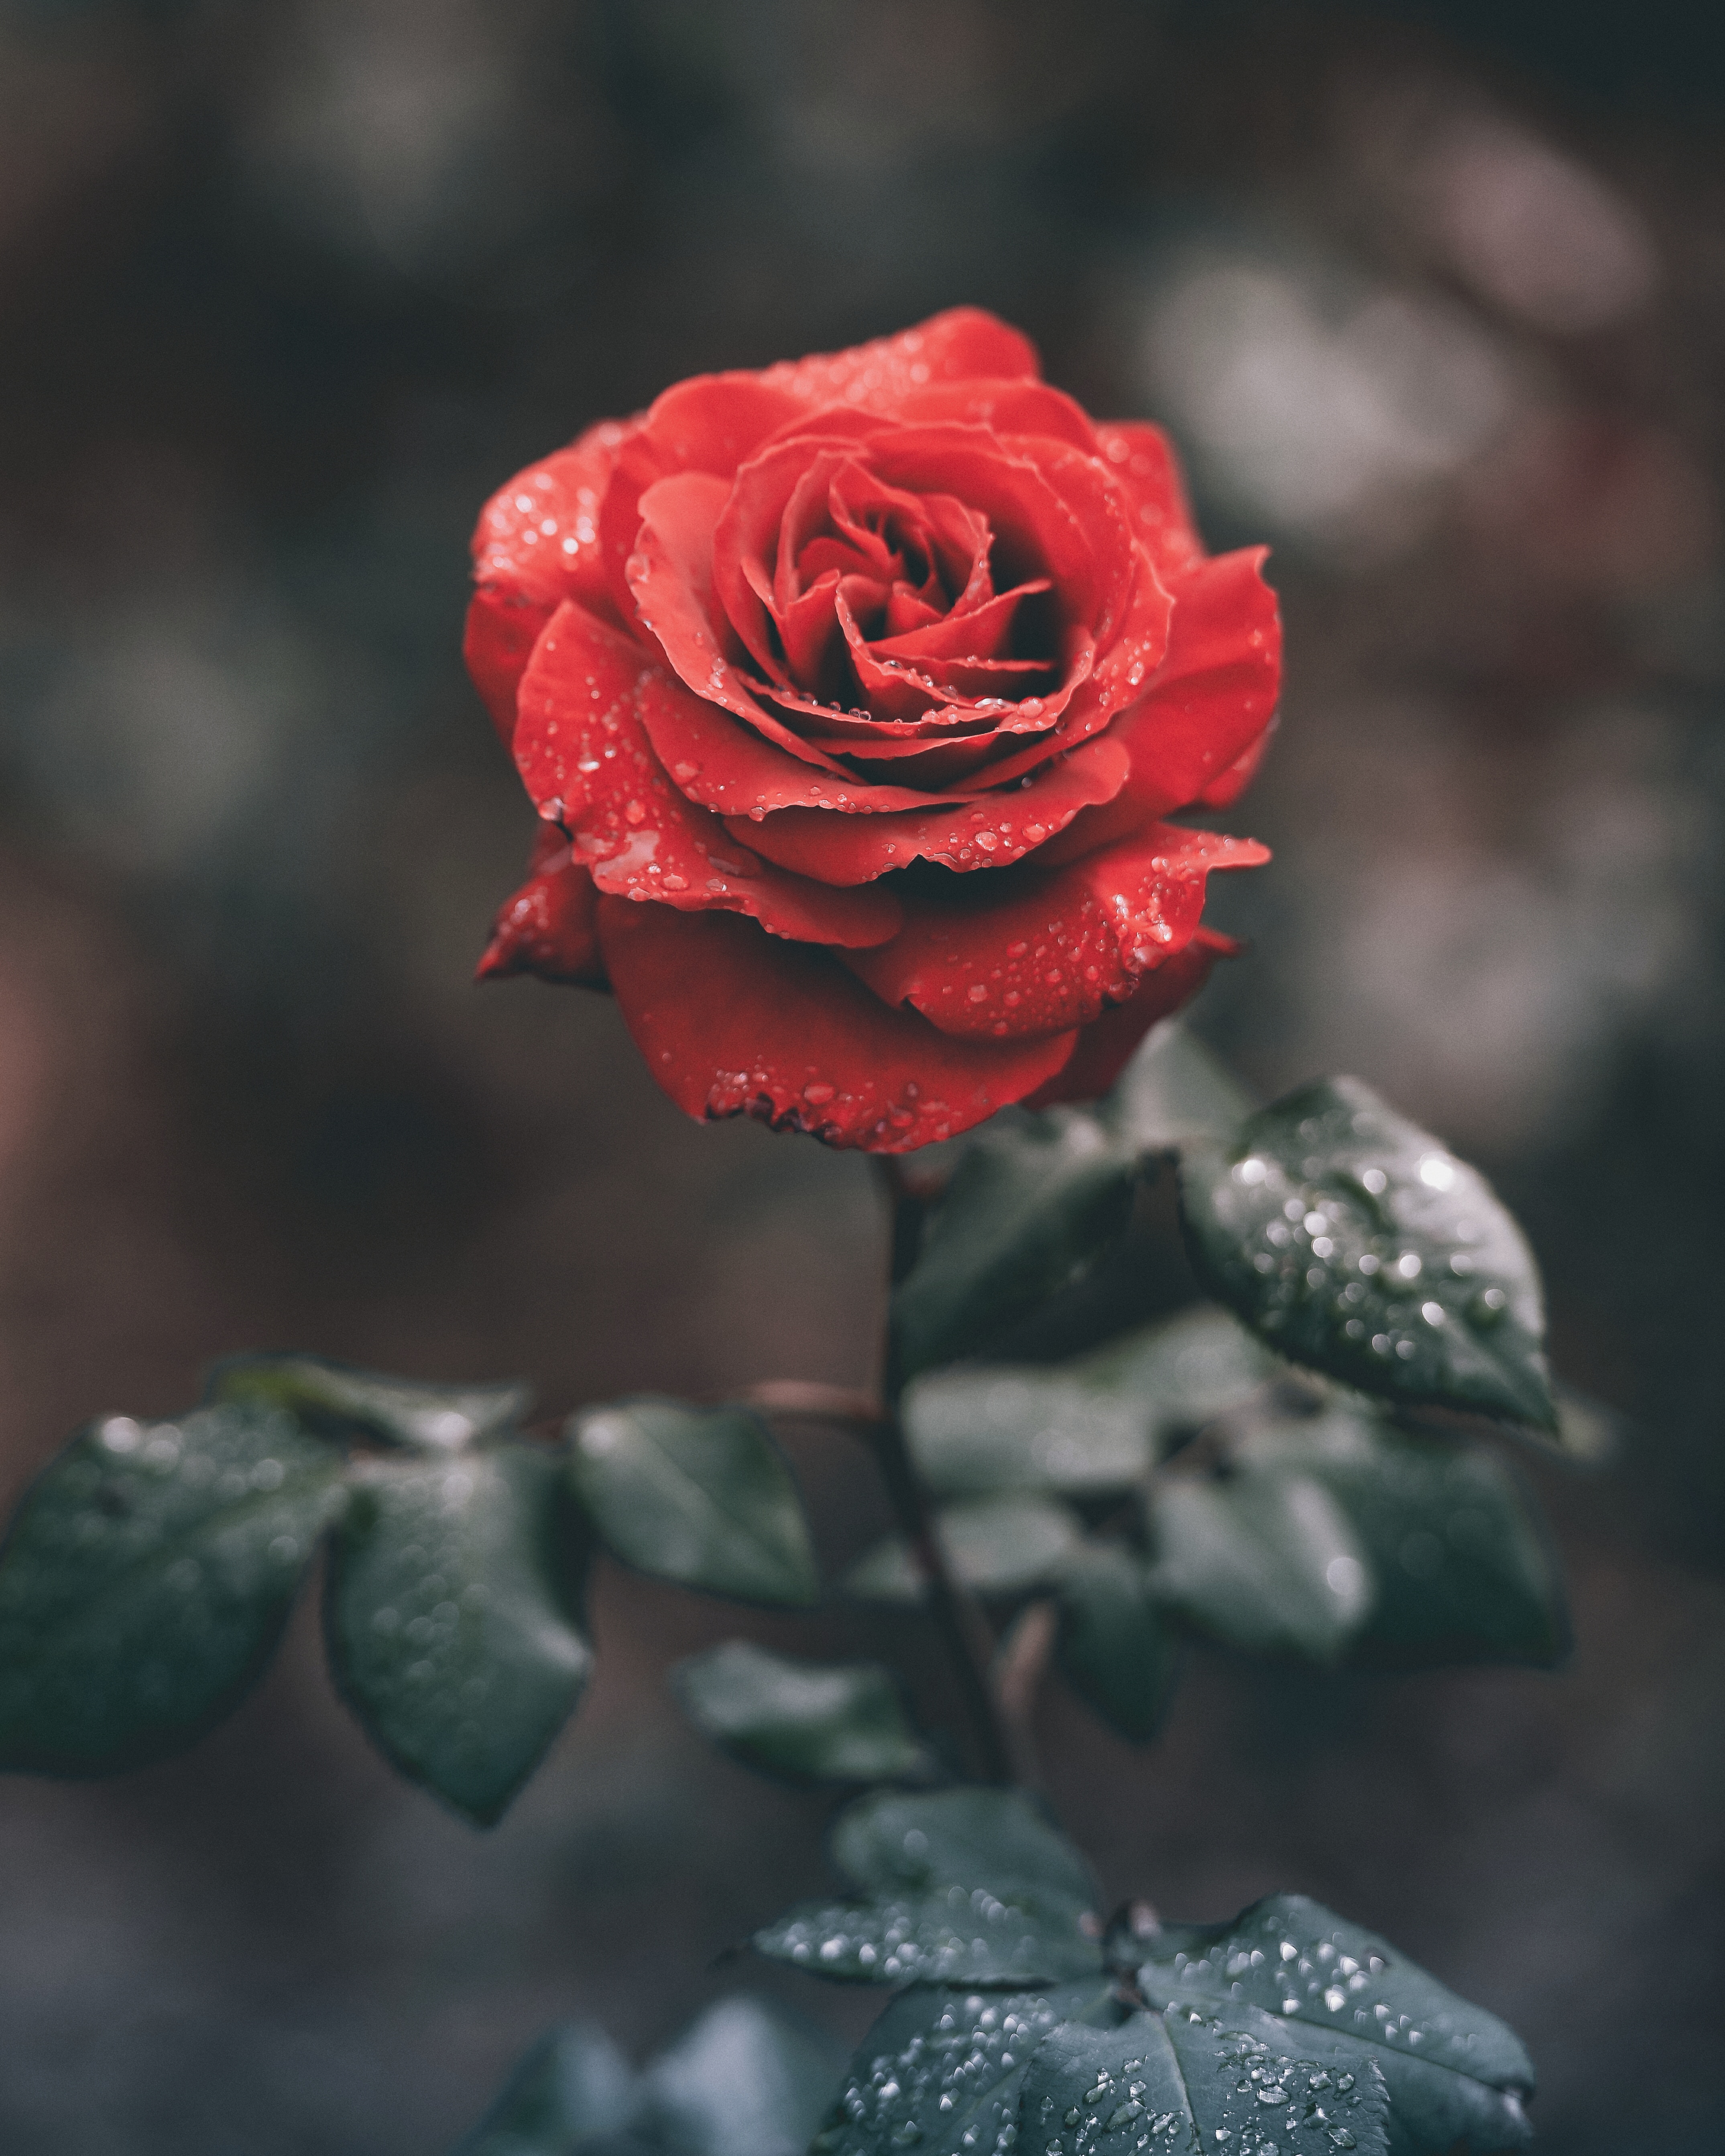
rose, red, flower, pretty, rose family, garden roses, flowering plant, flora, floribunda, petal, plant, rose order, close up, rosa centifolia, macro photography, spring, china rose, still life photography, plant stem, computer wallpaper, blossom